My Passport

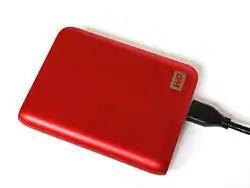
A My Passport Essential SE Edition External Hard Drive with 1 TB capacity

My Passport is a series of portable external hard drives and solid state drives produced by Western Digital. There are currently six series of My Passport drives; "Essential Edition", "Essential SE Edition", "Elite Edition", "Essential for Mac", "Studio Edition" and the "Essential SE for Mac".